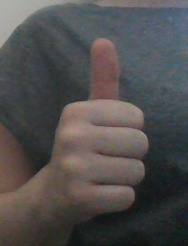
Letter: aleff